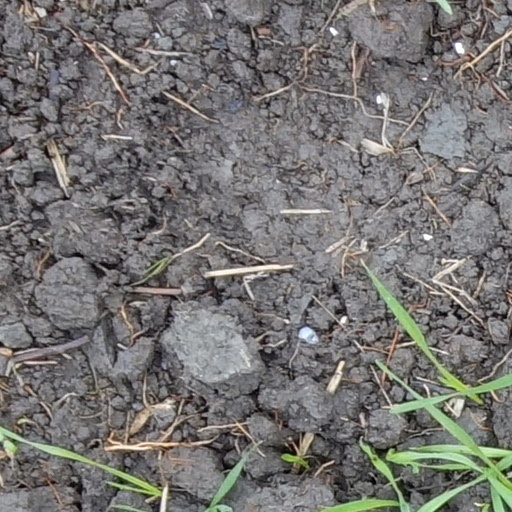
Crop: wheat